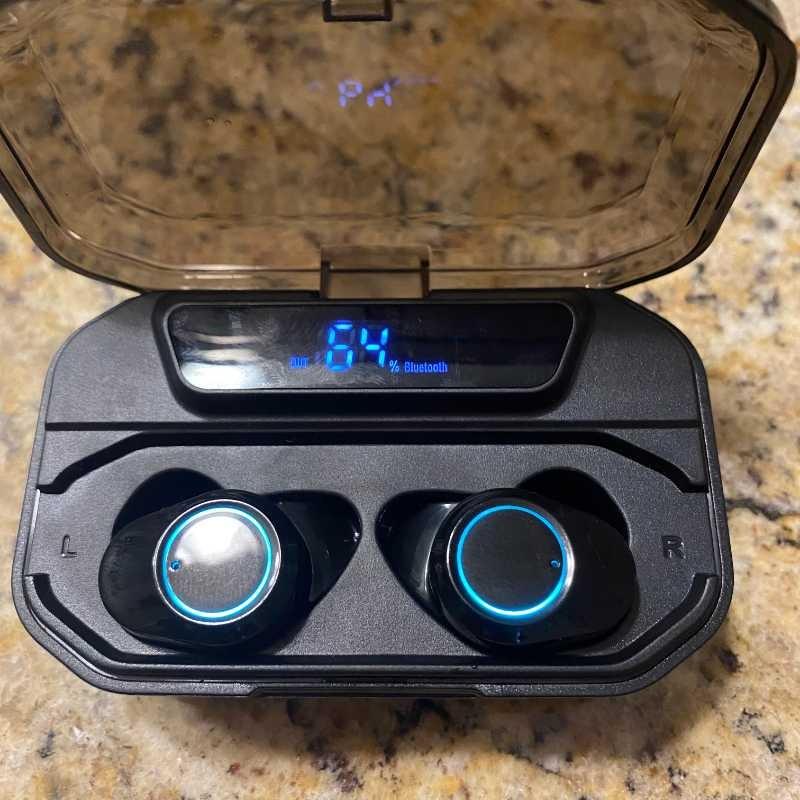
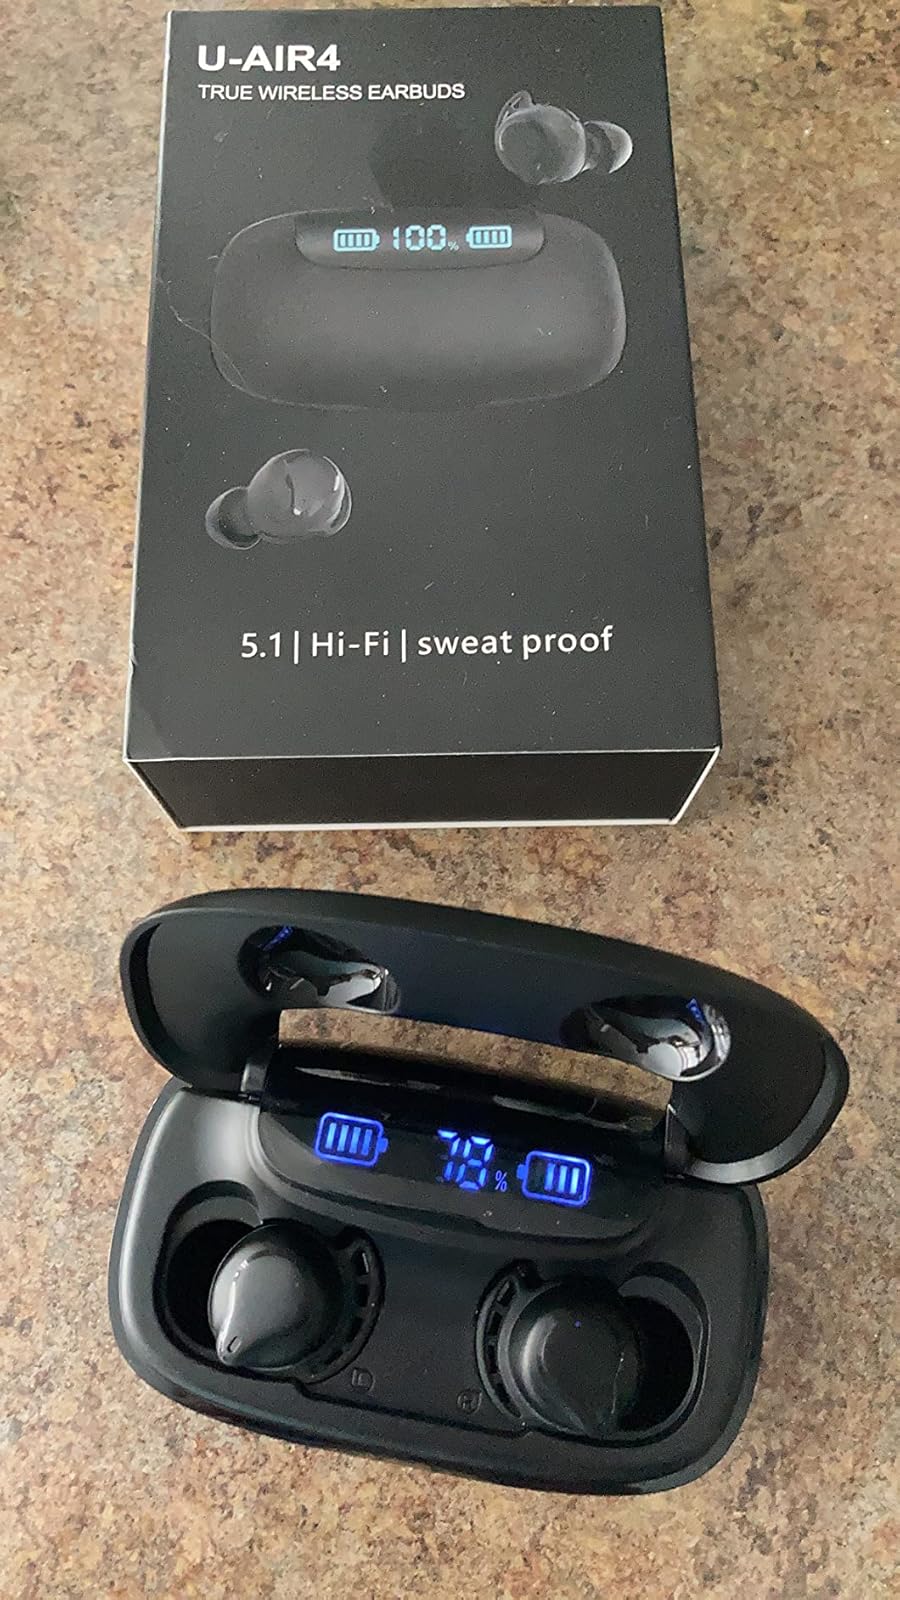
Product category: earbuds
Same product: no